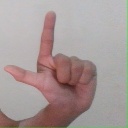
अक्षर: ल